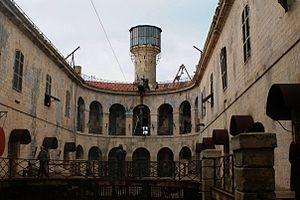
Fort Boyard coté sud
Le fort Boyard est une fortification située sur un haut fond formé d'un banc de sable à l'origine, appelé la « longe de Boyard » qui se découvre à marée basse et est situé entre l'île d'Aix au nord-est, l'île d'Oléron au sud-ouest, avec l'île Madame au sud-est et l'île de Ré au nord, appartenant à l'archipel charentais. La Longe de Boyard est rattachée au cadastre de la commune de l'Île-d'Aix, dans le département de la Charente-Maritime.